Andy Burns

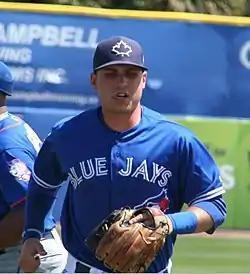
Burns with the Blue Jays in 2016

Andrew David Burns (born August 7, 1990) is an American former professional baseball infielder. He has previously played in Major League Baseball (MLB) for the Los Angeles Dodgers and Toronto Blue Jays and in the KBO League for the Lotte Giants.